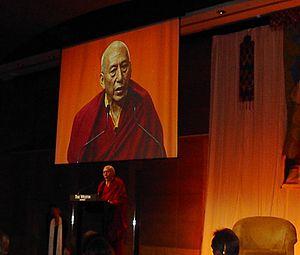
L'histoire du Tibet depuis 1950 a été marquée par l'intervention militaire de l’armée populaire de libération en 1950-51.